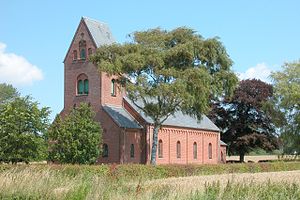
Niels Jacobsen (arkitekt) / Værker
Ommel Kirke
Niels Jacobsen var en dansk arkitekt og politiker, der primært lagde sin karriere i Odense.